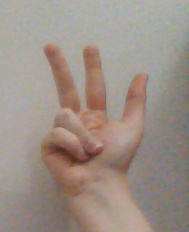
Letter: al